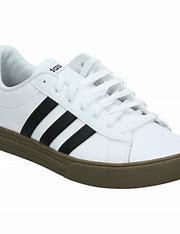
Brand: Adidas
Model: Daily 2